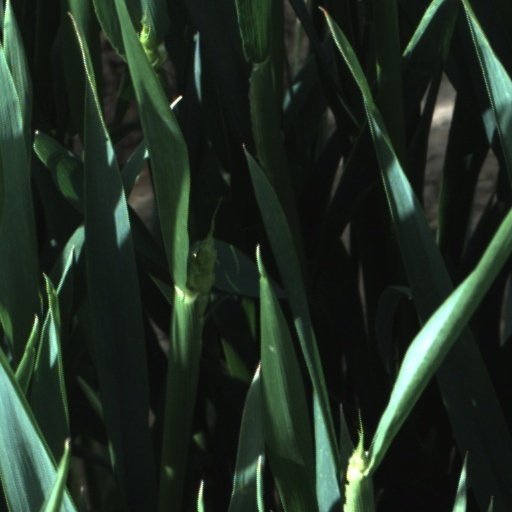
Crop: wheat